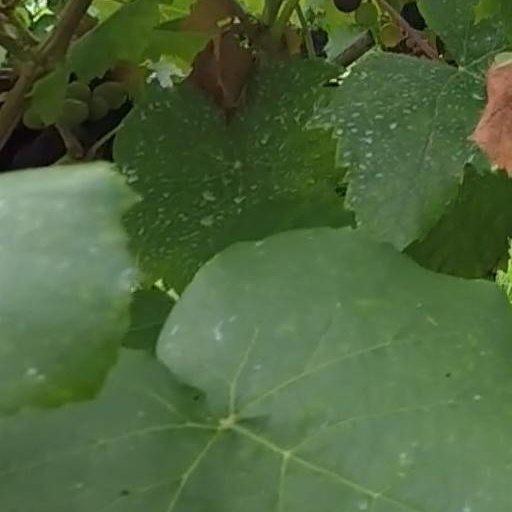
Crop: grape